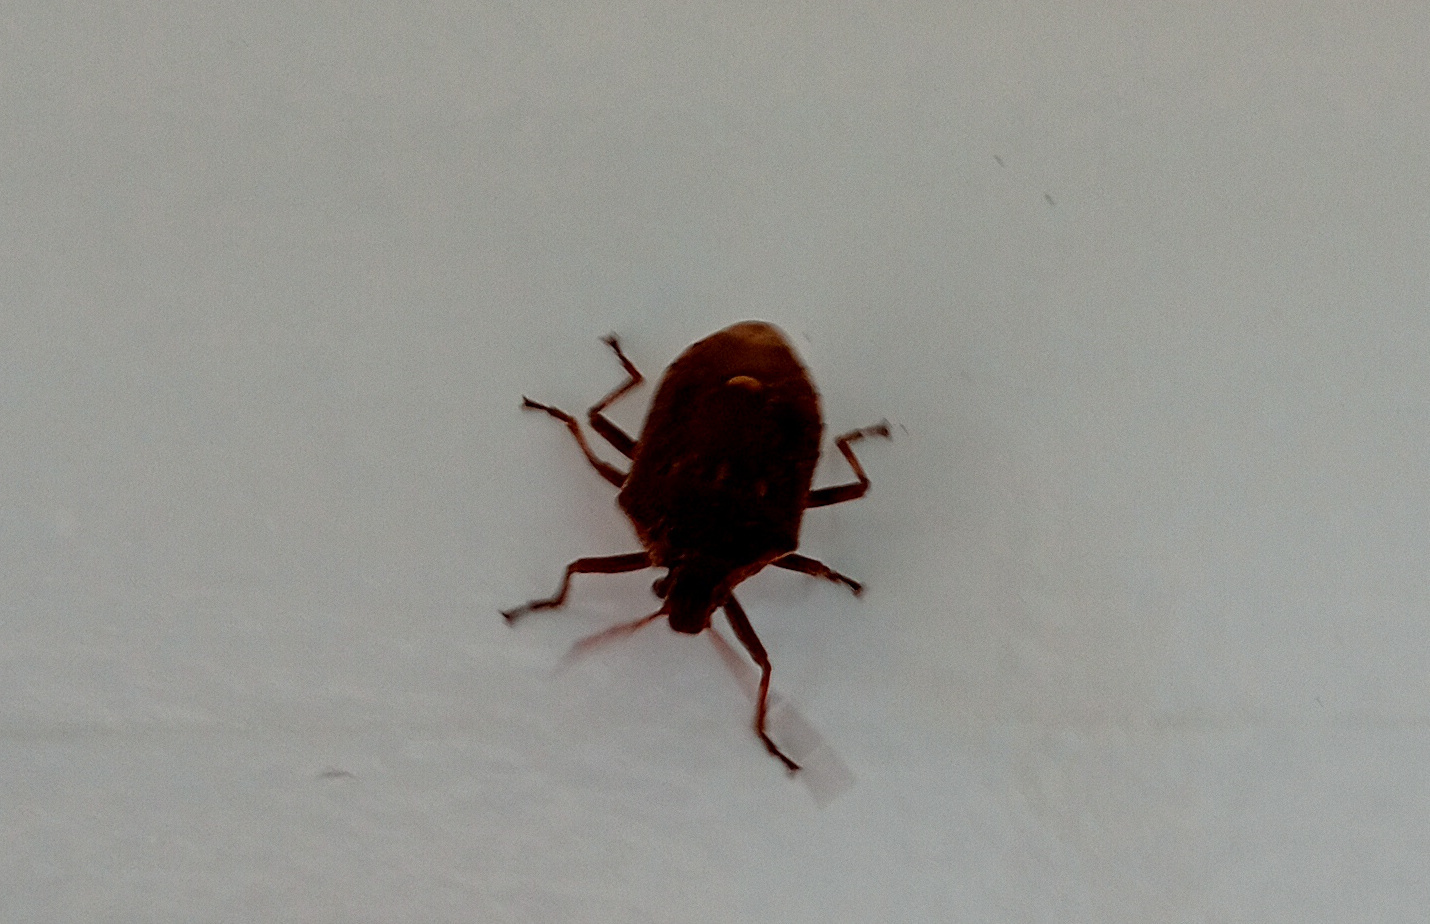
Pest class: stink_bug